Anti-Masonic Party

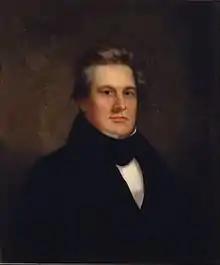
President Millard Fillmore's political career began as an Anti-Masonic member of the New York State Assembly in 1829

Anti-Masonry was deeply committed to conspiracy theories, primarily the claim that Masonic elites were trying to secretly control the government. As people became more mobile economically during the Industrial Revolution and began to move west when new states were populated by white settlers and added to the Union, the growth of the Anti-Masonic movement was caused by the political and social unrest resulting from the weakening of longstanding family and community ties. With Freemasonry one of the few institutions that remained stable during this time of change, it became a natural target for protesters. As a result, the Morgan Affair became the highly visible catalyst that turned a popular movement into a political party.